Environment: real
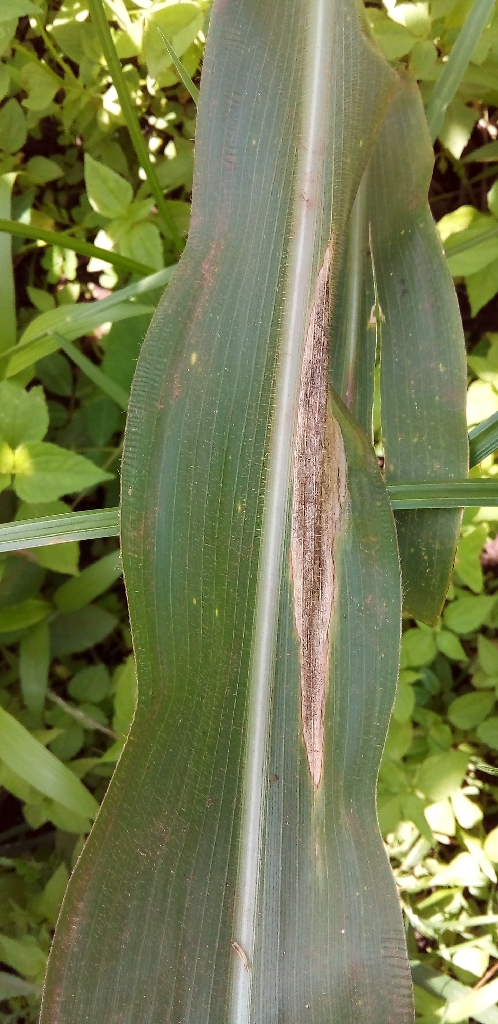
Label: northern_corn_leaf_blight